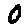
Label: 0